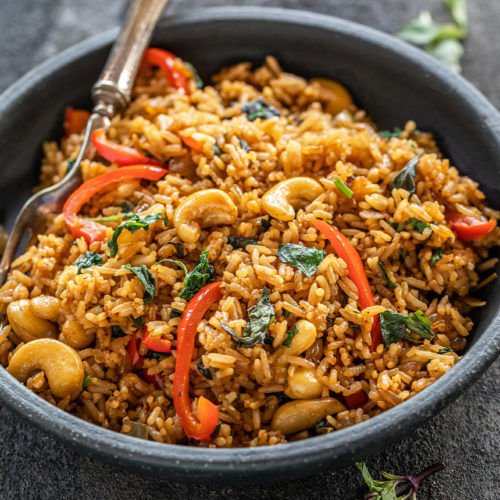
Dish: fried_rice